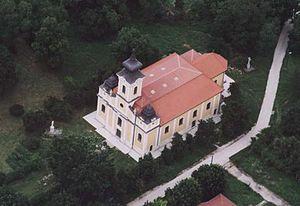
Perkáta est une commune de Hongrie, située dans le département de Fejér.